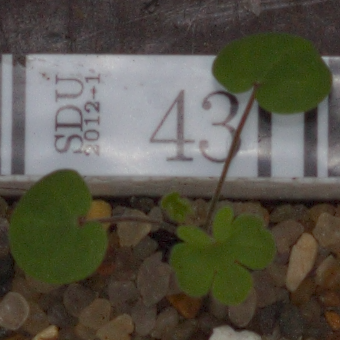
Label: smallflowered_cranesbill